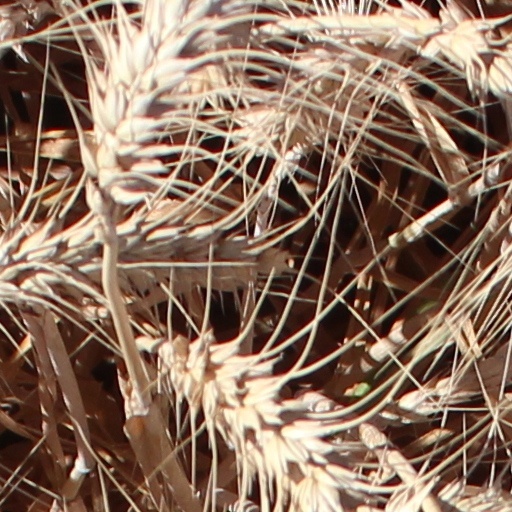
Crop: wheat